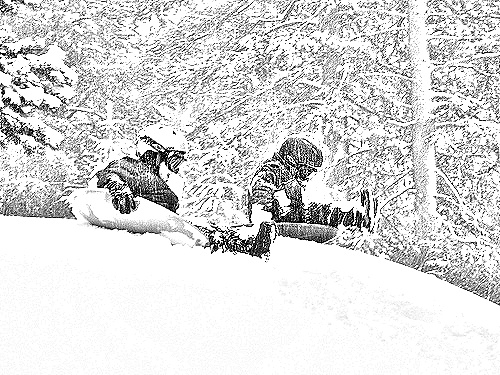
Portrait style: Sketch Portrait